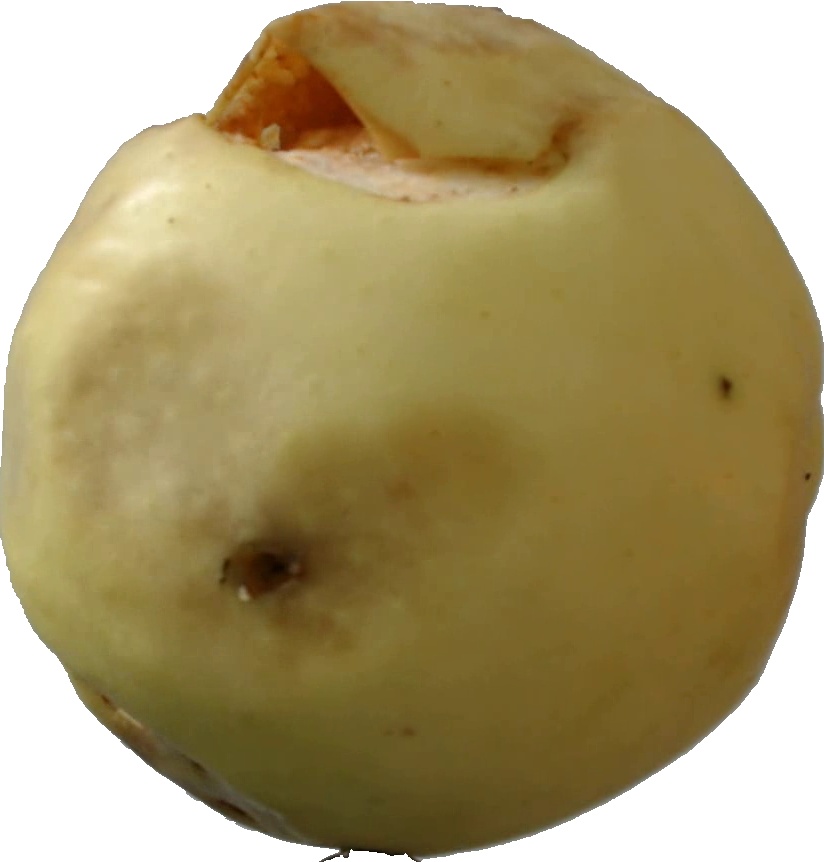
Label: apple_hit_1